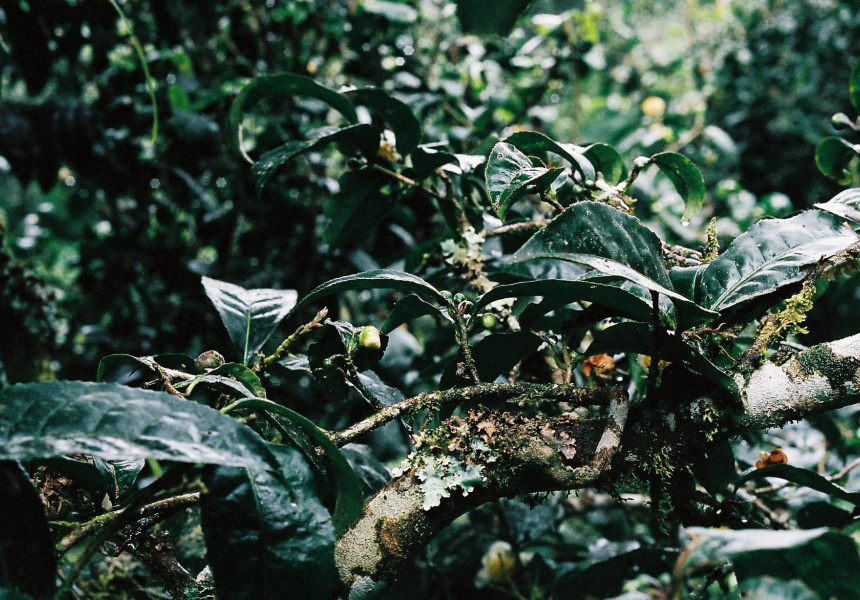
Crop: unknown
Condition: coffee